HaKfar HaYarok

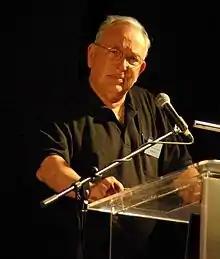
Yaron London

It has long been rumored by students and teachers that the food served in the food court located inside the school has been serving there Schnitzel made with peacock meat. This rumor stems from the fact that a great number of peacocks call this school their home, the taste of the schnitzels feels quite off and the fact that although their is a great number of them there haven't been that many sightings of dead peacocks across the school. This longstanding rumor had caused controversy because peacocks are not considered kosher by Judaism. The management have not addressed this rumor yet, leaving us only to speculate.